Pichegru Conspiracy

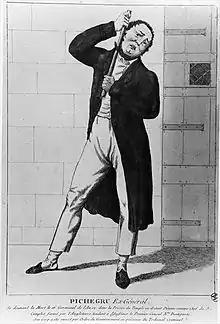
General Charles Pichegru strangling himself in the Temple Prison (engraving)

The Pichegru Conspiracy, otherwise known as the Cadoudal Affair was a conspiracy involving royalists Jean-Charles Pichegru and Georges Cadoudal who wished to overthrow Napoleon Bonaparte's military regime. They were apprehended and sentenced to death, but not before the rumors of their plot reached Napoleon. Bonaparte believed Louis Antoine, Duke of Enghien, was in contact with the conspirators and his fear of the loss of his power prompted the execution of the innocent Duke. The affair provoked the old aristocracy to oppose the regime as well as strengthening the influence of the Minister of Police, Joseph Fouché.